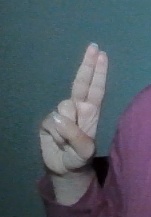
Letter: taa